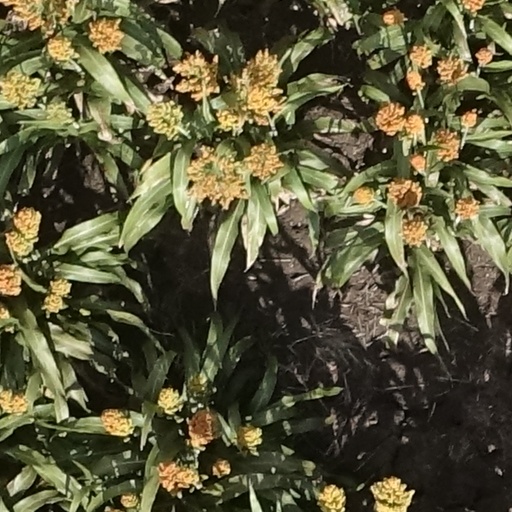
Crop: sorghum